Now and Then (Beatles song)

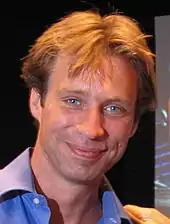

For the 2021 documentary series "", director Peter Jackson's production company WingNut Films isolated instruments, vocals, and individual conversations utilising its audio restoration technology over a four-year period. The neural network, called MAL (machine-assisted learning) – named after the Beatles' former road manager Mal Evans, and as a pun to HAL 9000 of "" – was also later used for the of the 1966 album "Revolver", based directly on four-track master tapes. WingNut applied the same technique to Lennon's home recording of "Now and Then", while preserving the clarity of his vocal performance separated from the piano. The studio worked on a digital copy of the original tape provided by Sean Lennon, which was of much better quality than the third-generation copy that the three surviving Beatles had used in 1995. Lennon's vocals were isolated from his solo piano demo, which finally allowed the song to be finished. McCartney recorded bass guitar, a slide guitar solo in the style of Harrison as a tribute to him, electric harpsichord, backing vocals, and piano in the style of Lennon's demo in his home studio in East Sussex while Starr later recorded a finalized drum track and backing vocals in his home studio in Los Angeles. Additionally, Harrison's guitar parts (both acoustic and electric) from the 1995 sessions were inserted into the song.